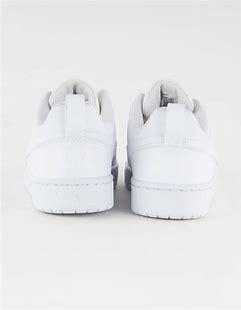
Brand: Nike
Model: Court Borough Recraft